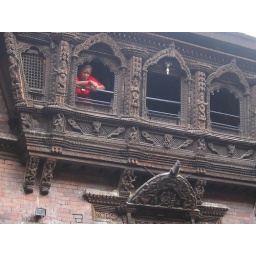
the Kumari is housed in this building - she is a living incarnation of Kali in the form of a pre-pubescant girl